Keisei 3300 series

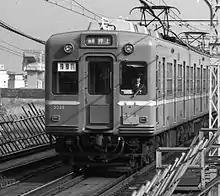
A 3300 series set in all-over orange livery before refurbishment, December 1984

The 3300 series trains entered service in November 1968. A total of 54 vehicles were built between 1968 and 1972. Initially without air-conditioning, roof-mounted air-conditioning units were installed to the fleet from 1984. The fleet was refurbished between 1989 and 1992, with the front headlamps moved to below the cab windows.